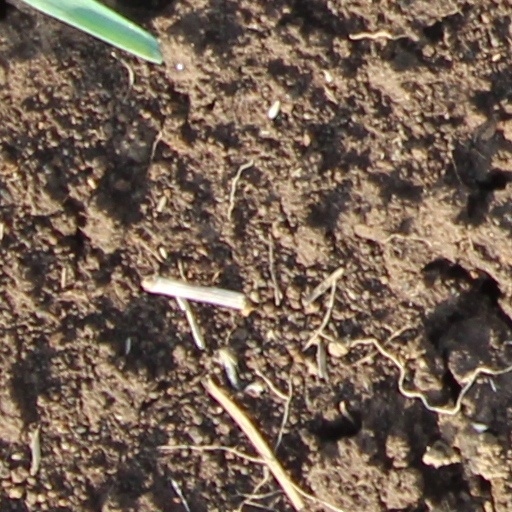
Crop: wheat